Question: What is the vehicle in this photo called?
Tambaya: Me ake kiran abun hawan jikin hoton?
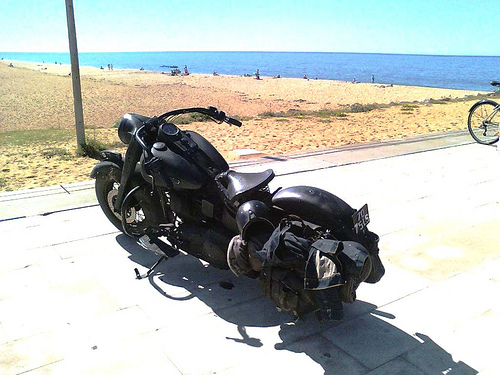
Answer: A motorcycle.
Amsa: Babur.